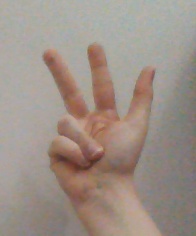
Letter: al